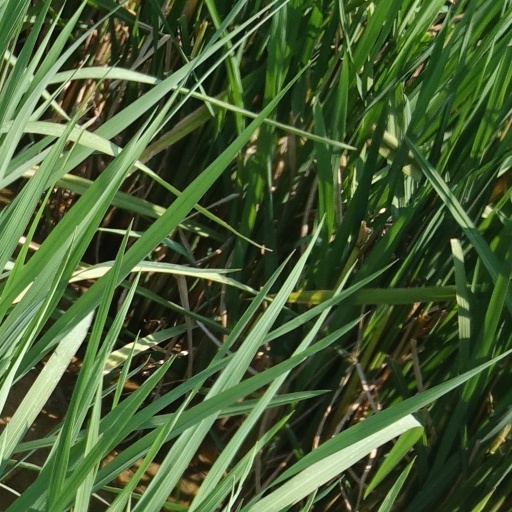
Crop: rice